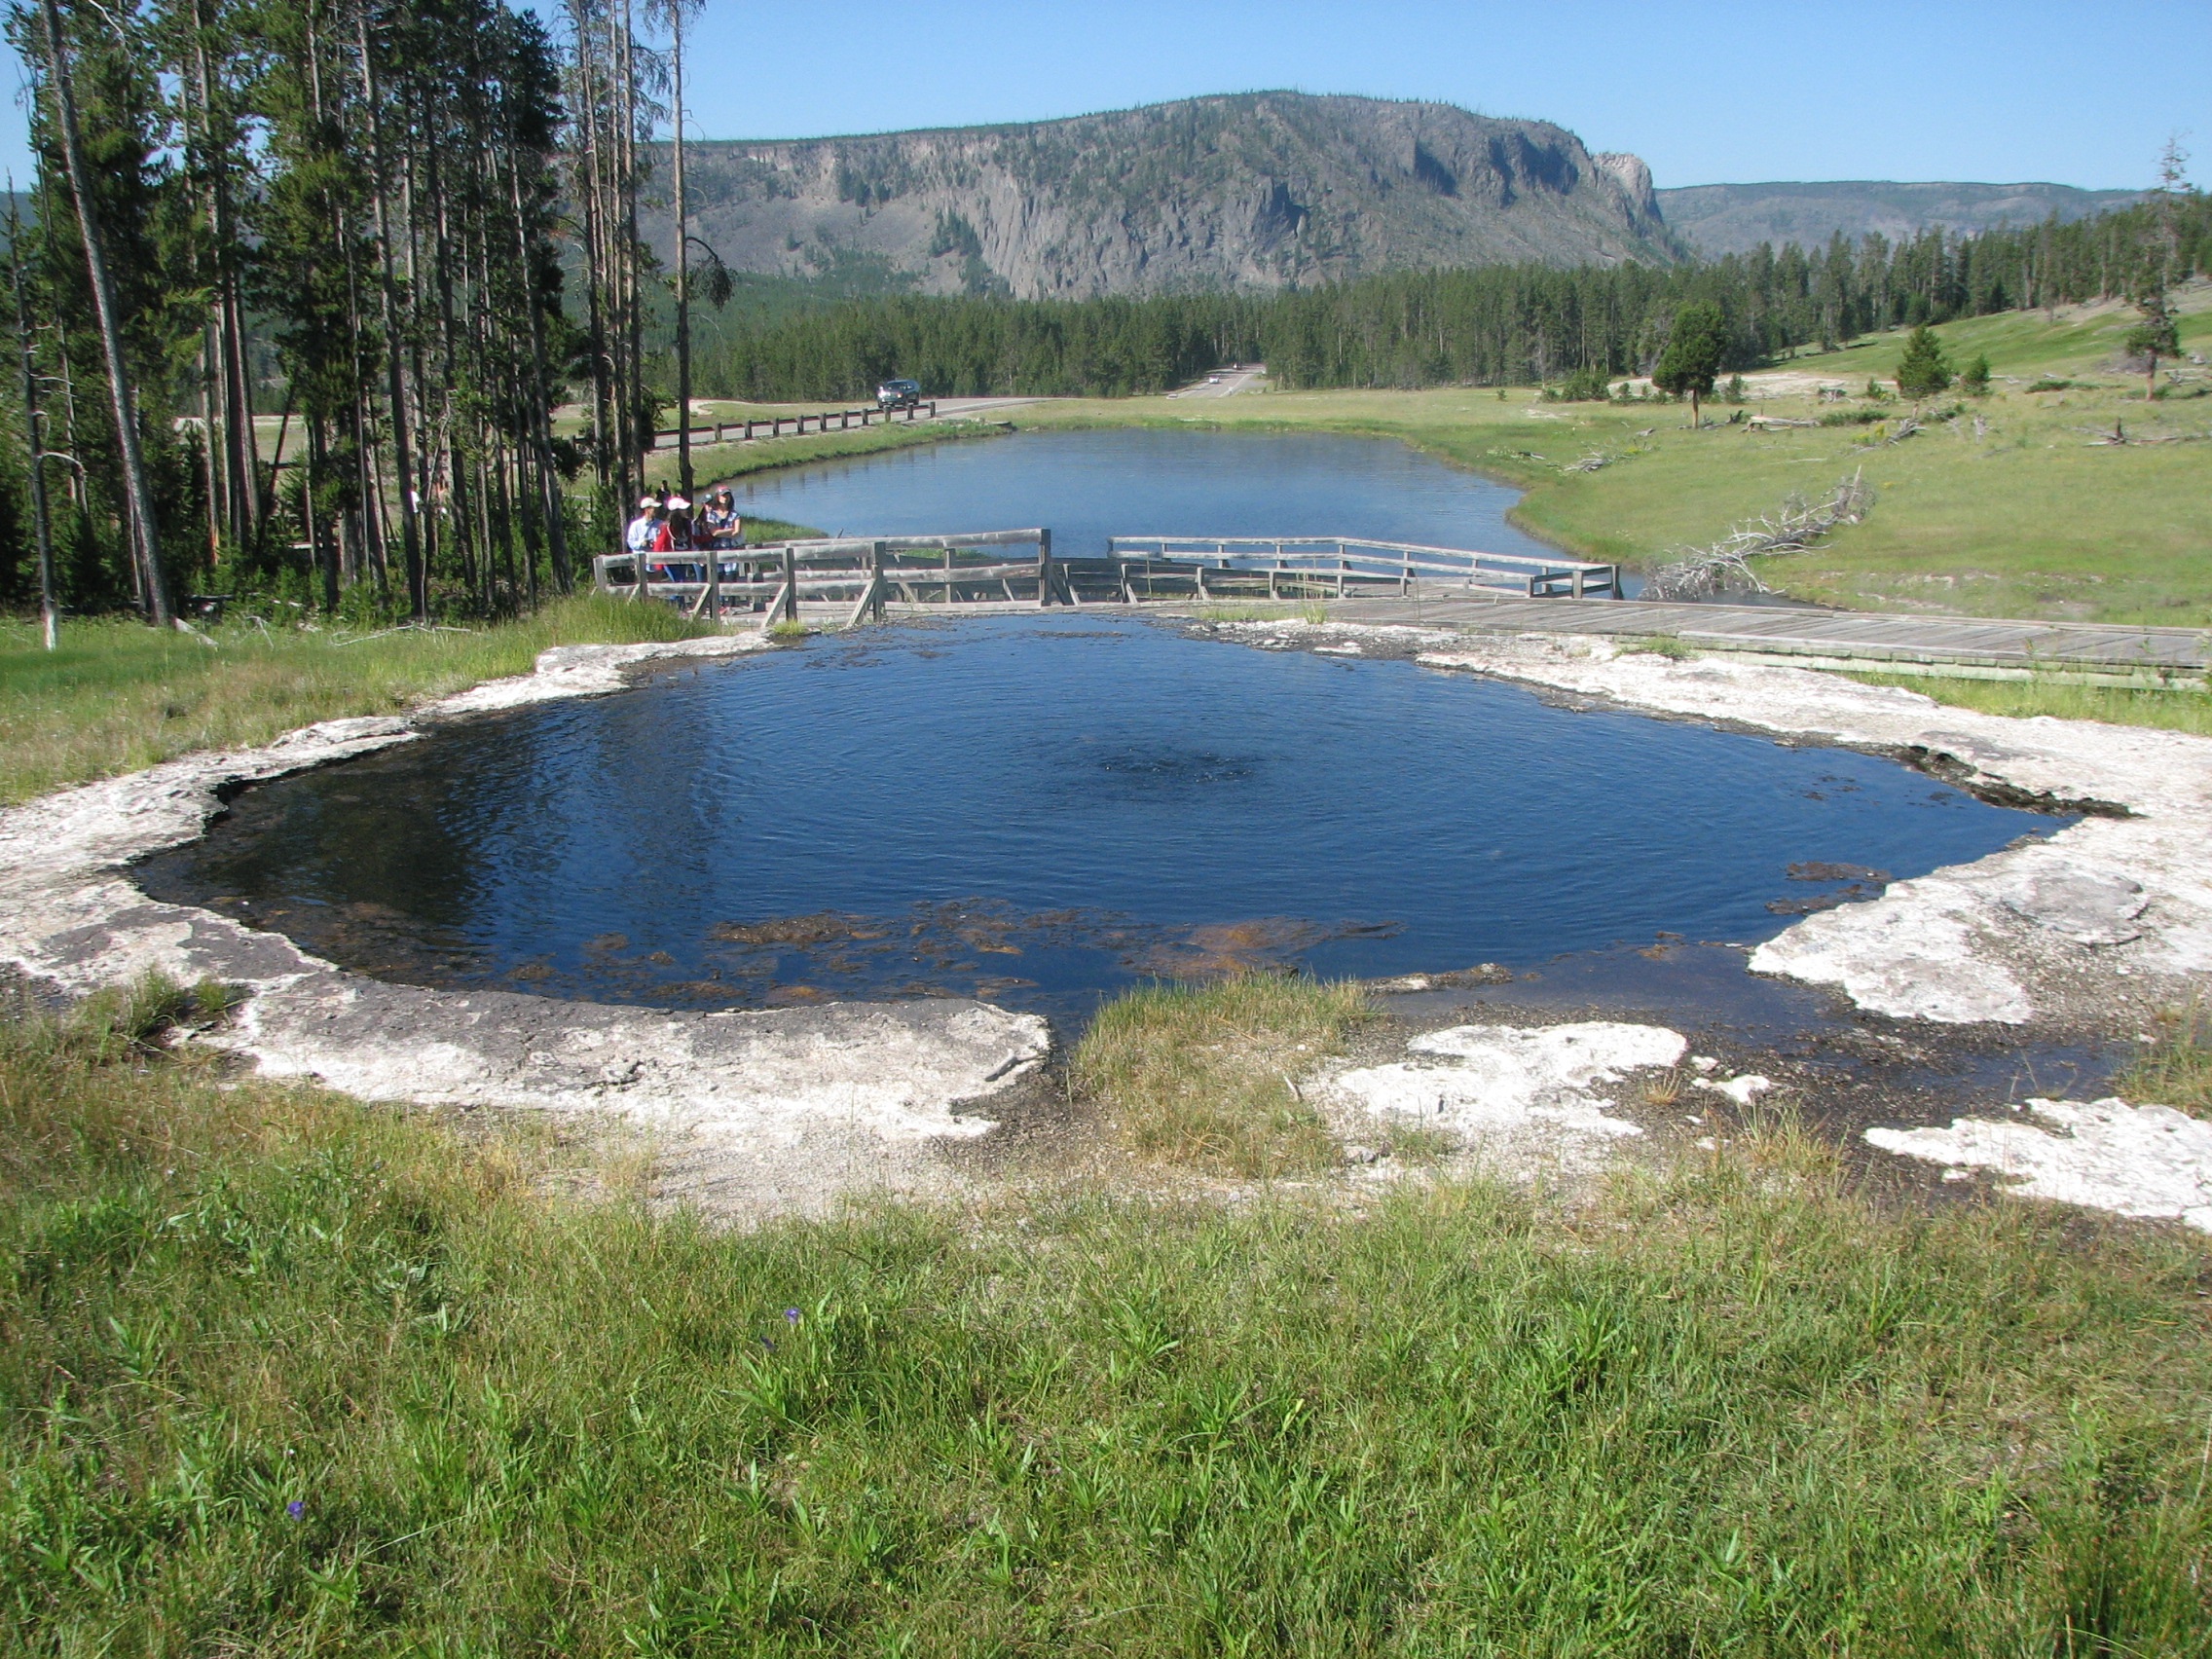
nature, lake, pond, swimming pool, scenic, reservoir, body of water, yellowstone national park, fish pond